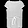
Label: T - shirt / top